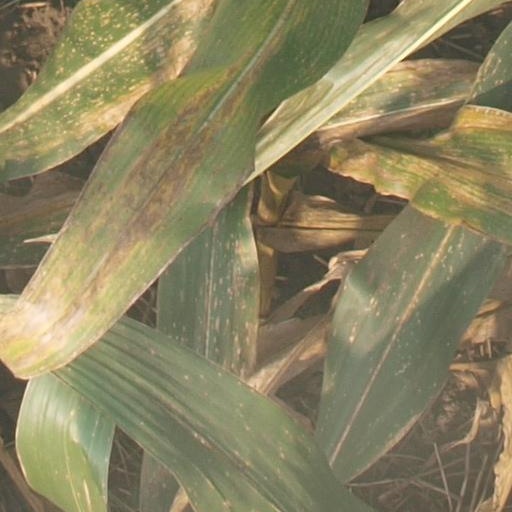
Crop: maize; corn